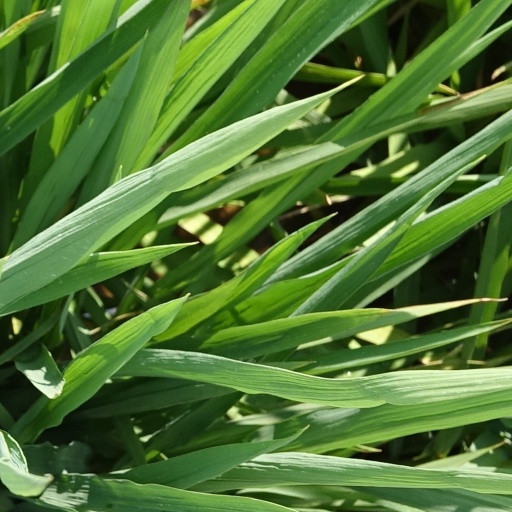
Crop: rice